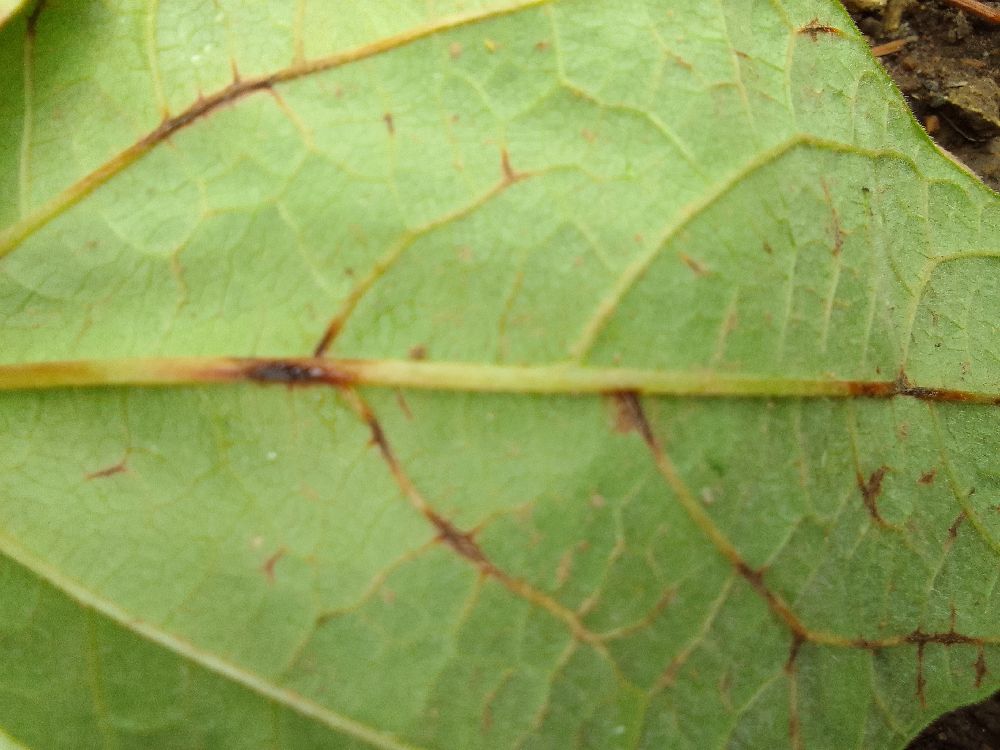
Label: anthracnose